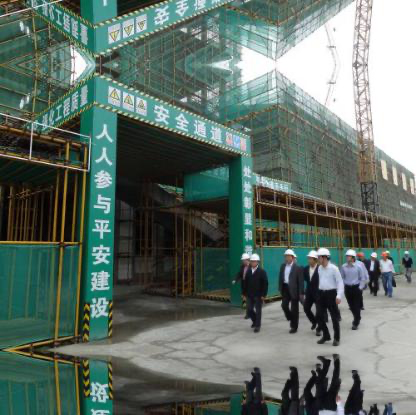
Objects in the image:
label: helmet
label: helmet
label: helmet
label: helmet
label: helmet
label: helmet
label: helmet
label: helmet
label: helmet